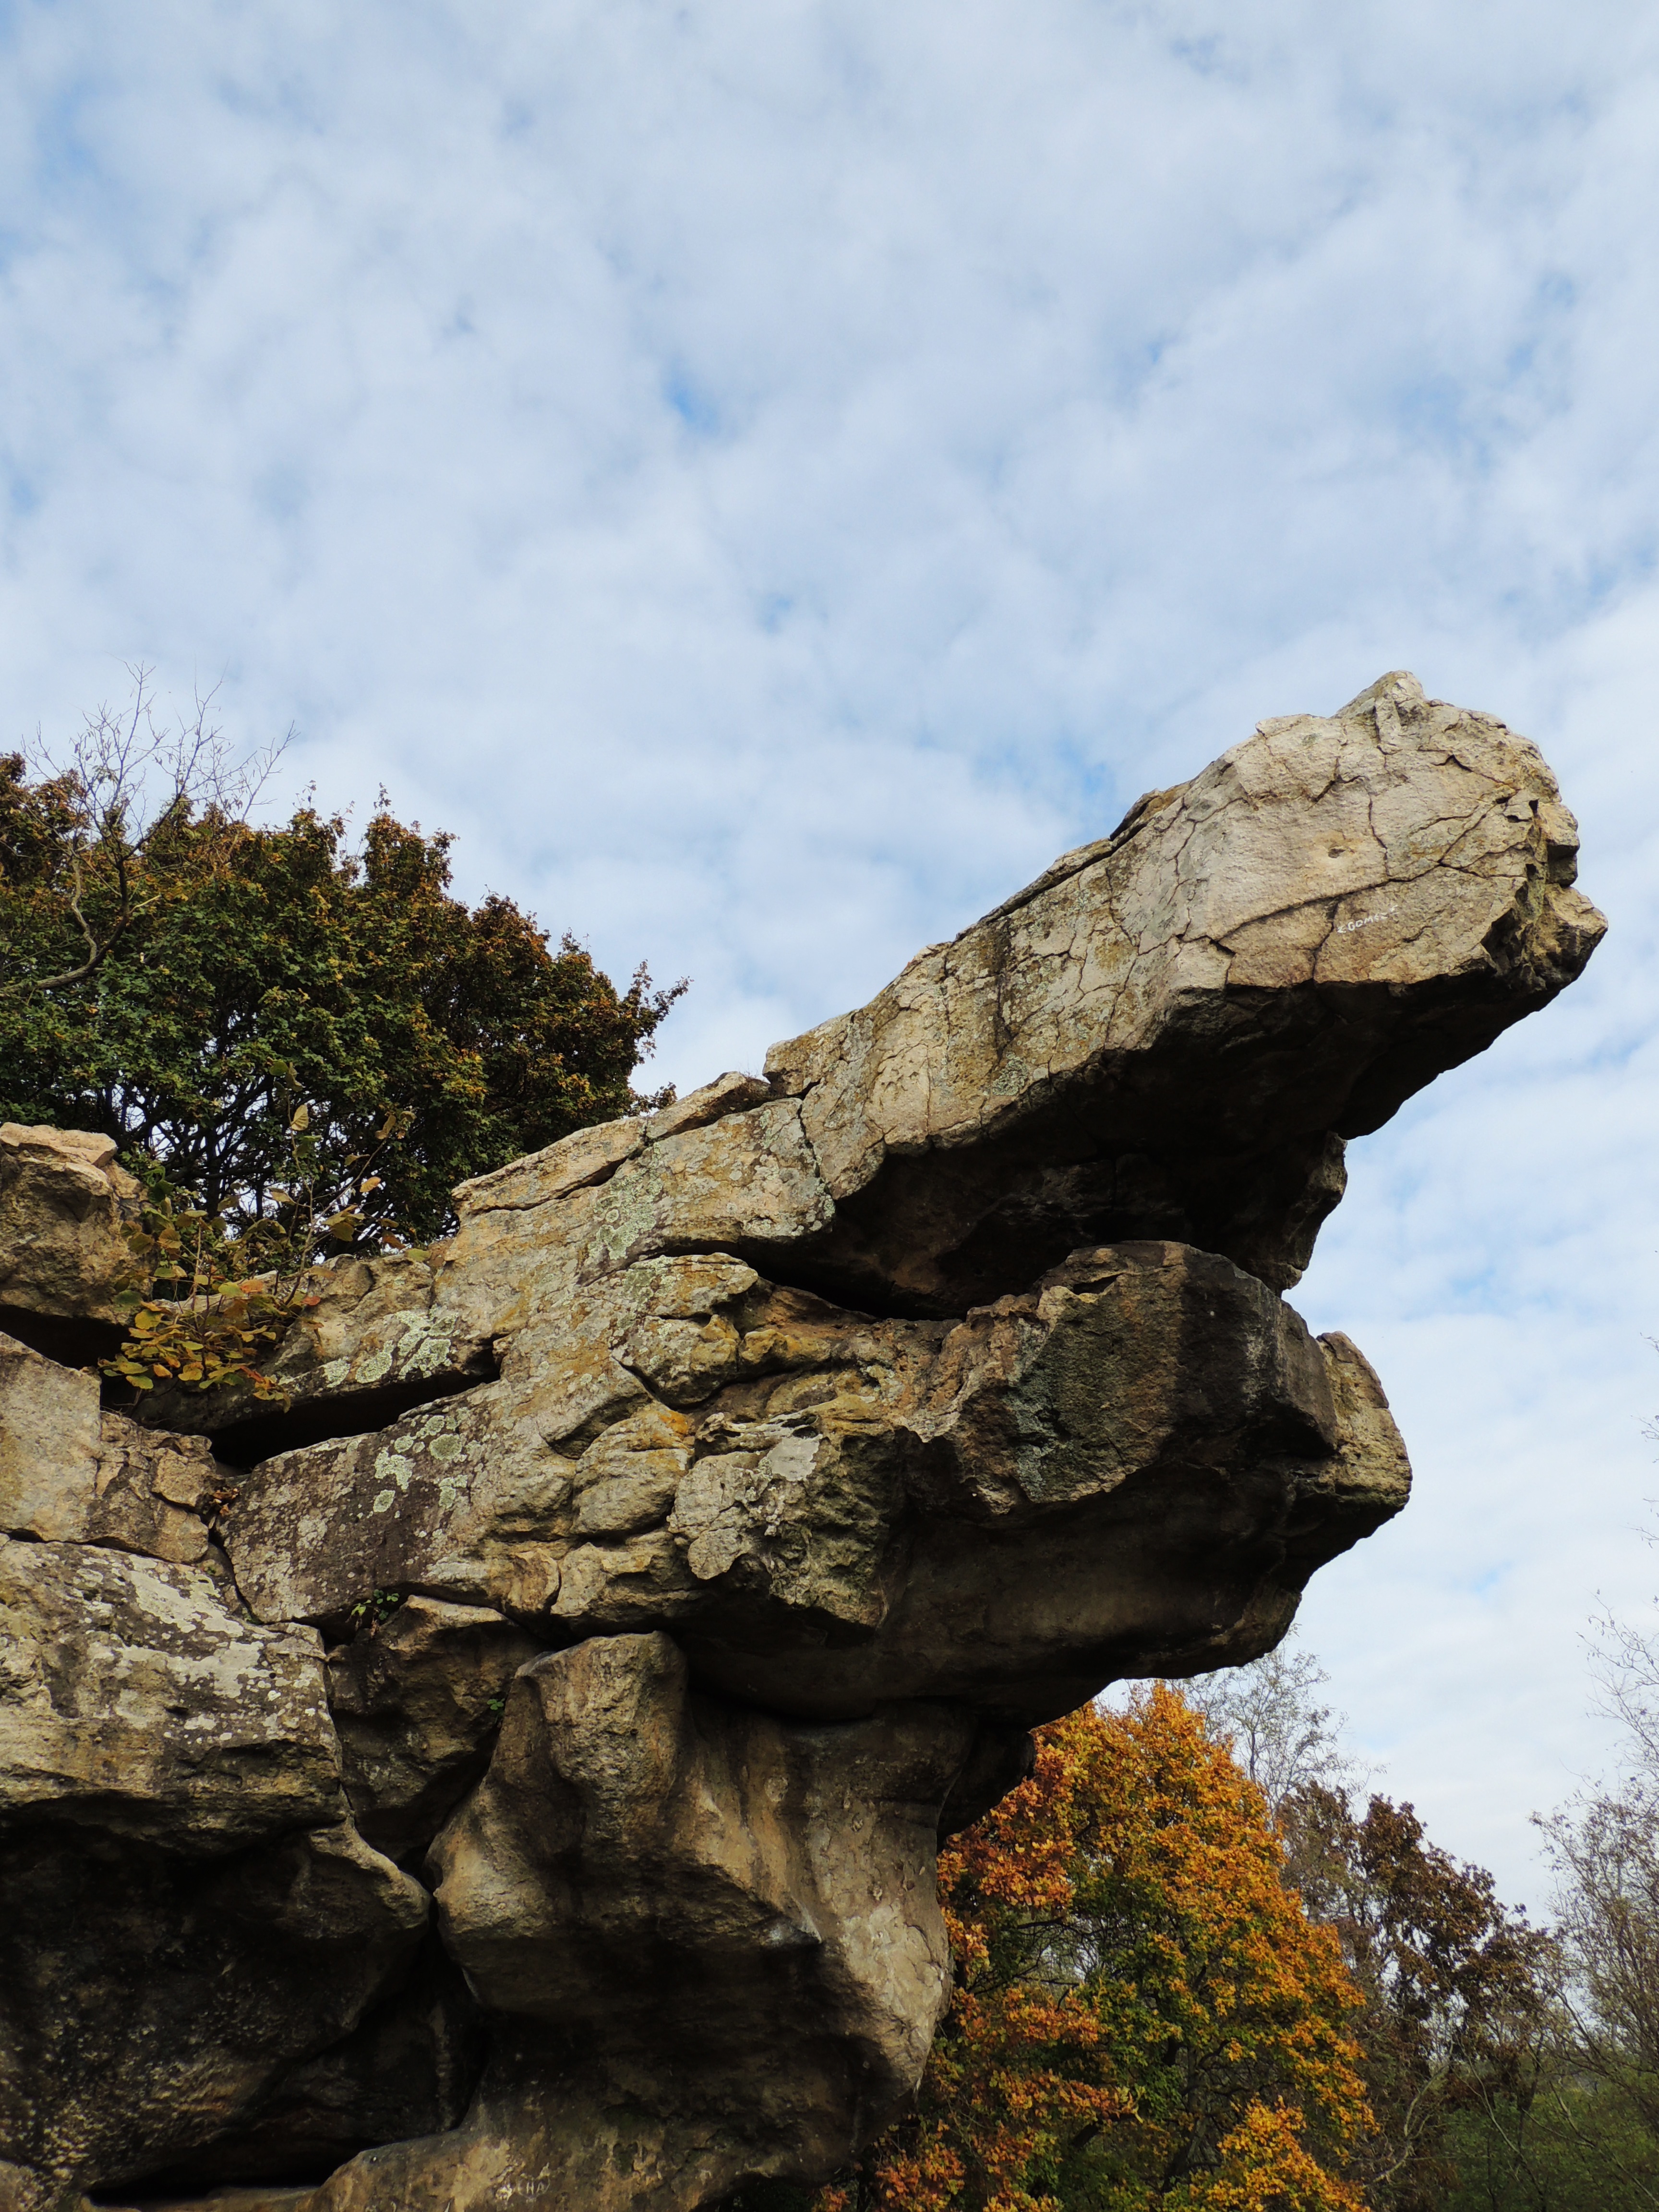
landscape, tree, nature, rock, wilderness, mountain, plant, leaf, formation, cliff, terrain, material, geology, boulder, woody plant